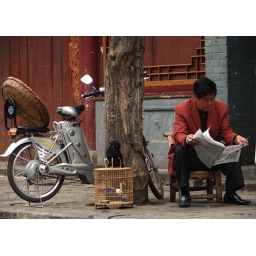
men in xi'an's muslim quarter take a paper and songbird out on the street in the morning